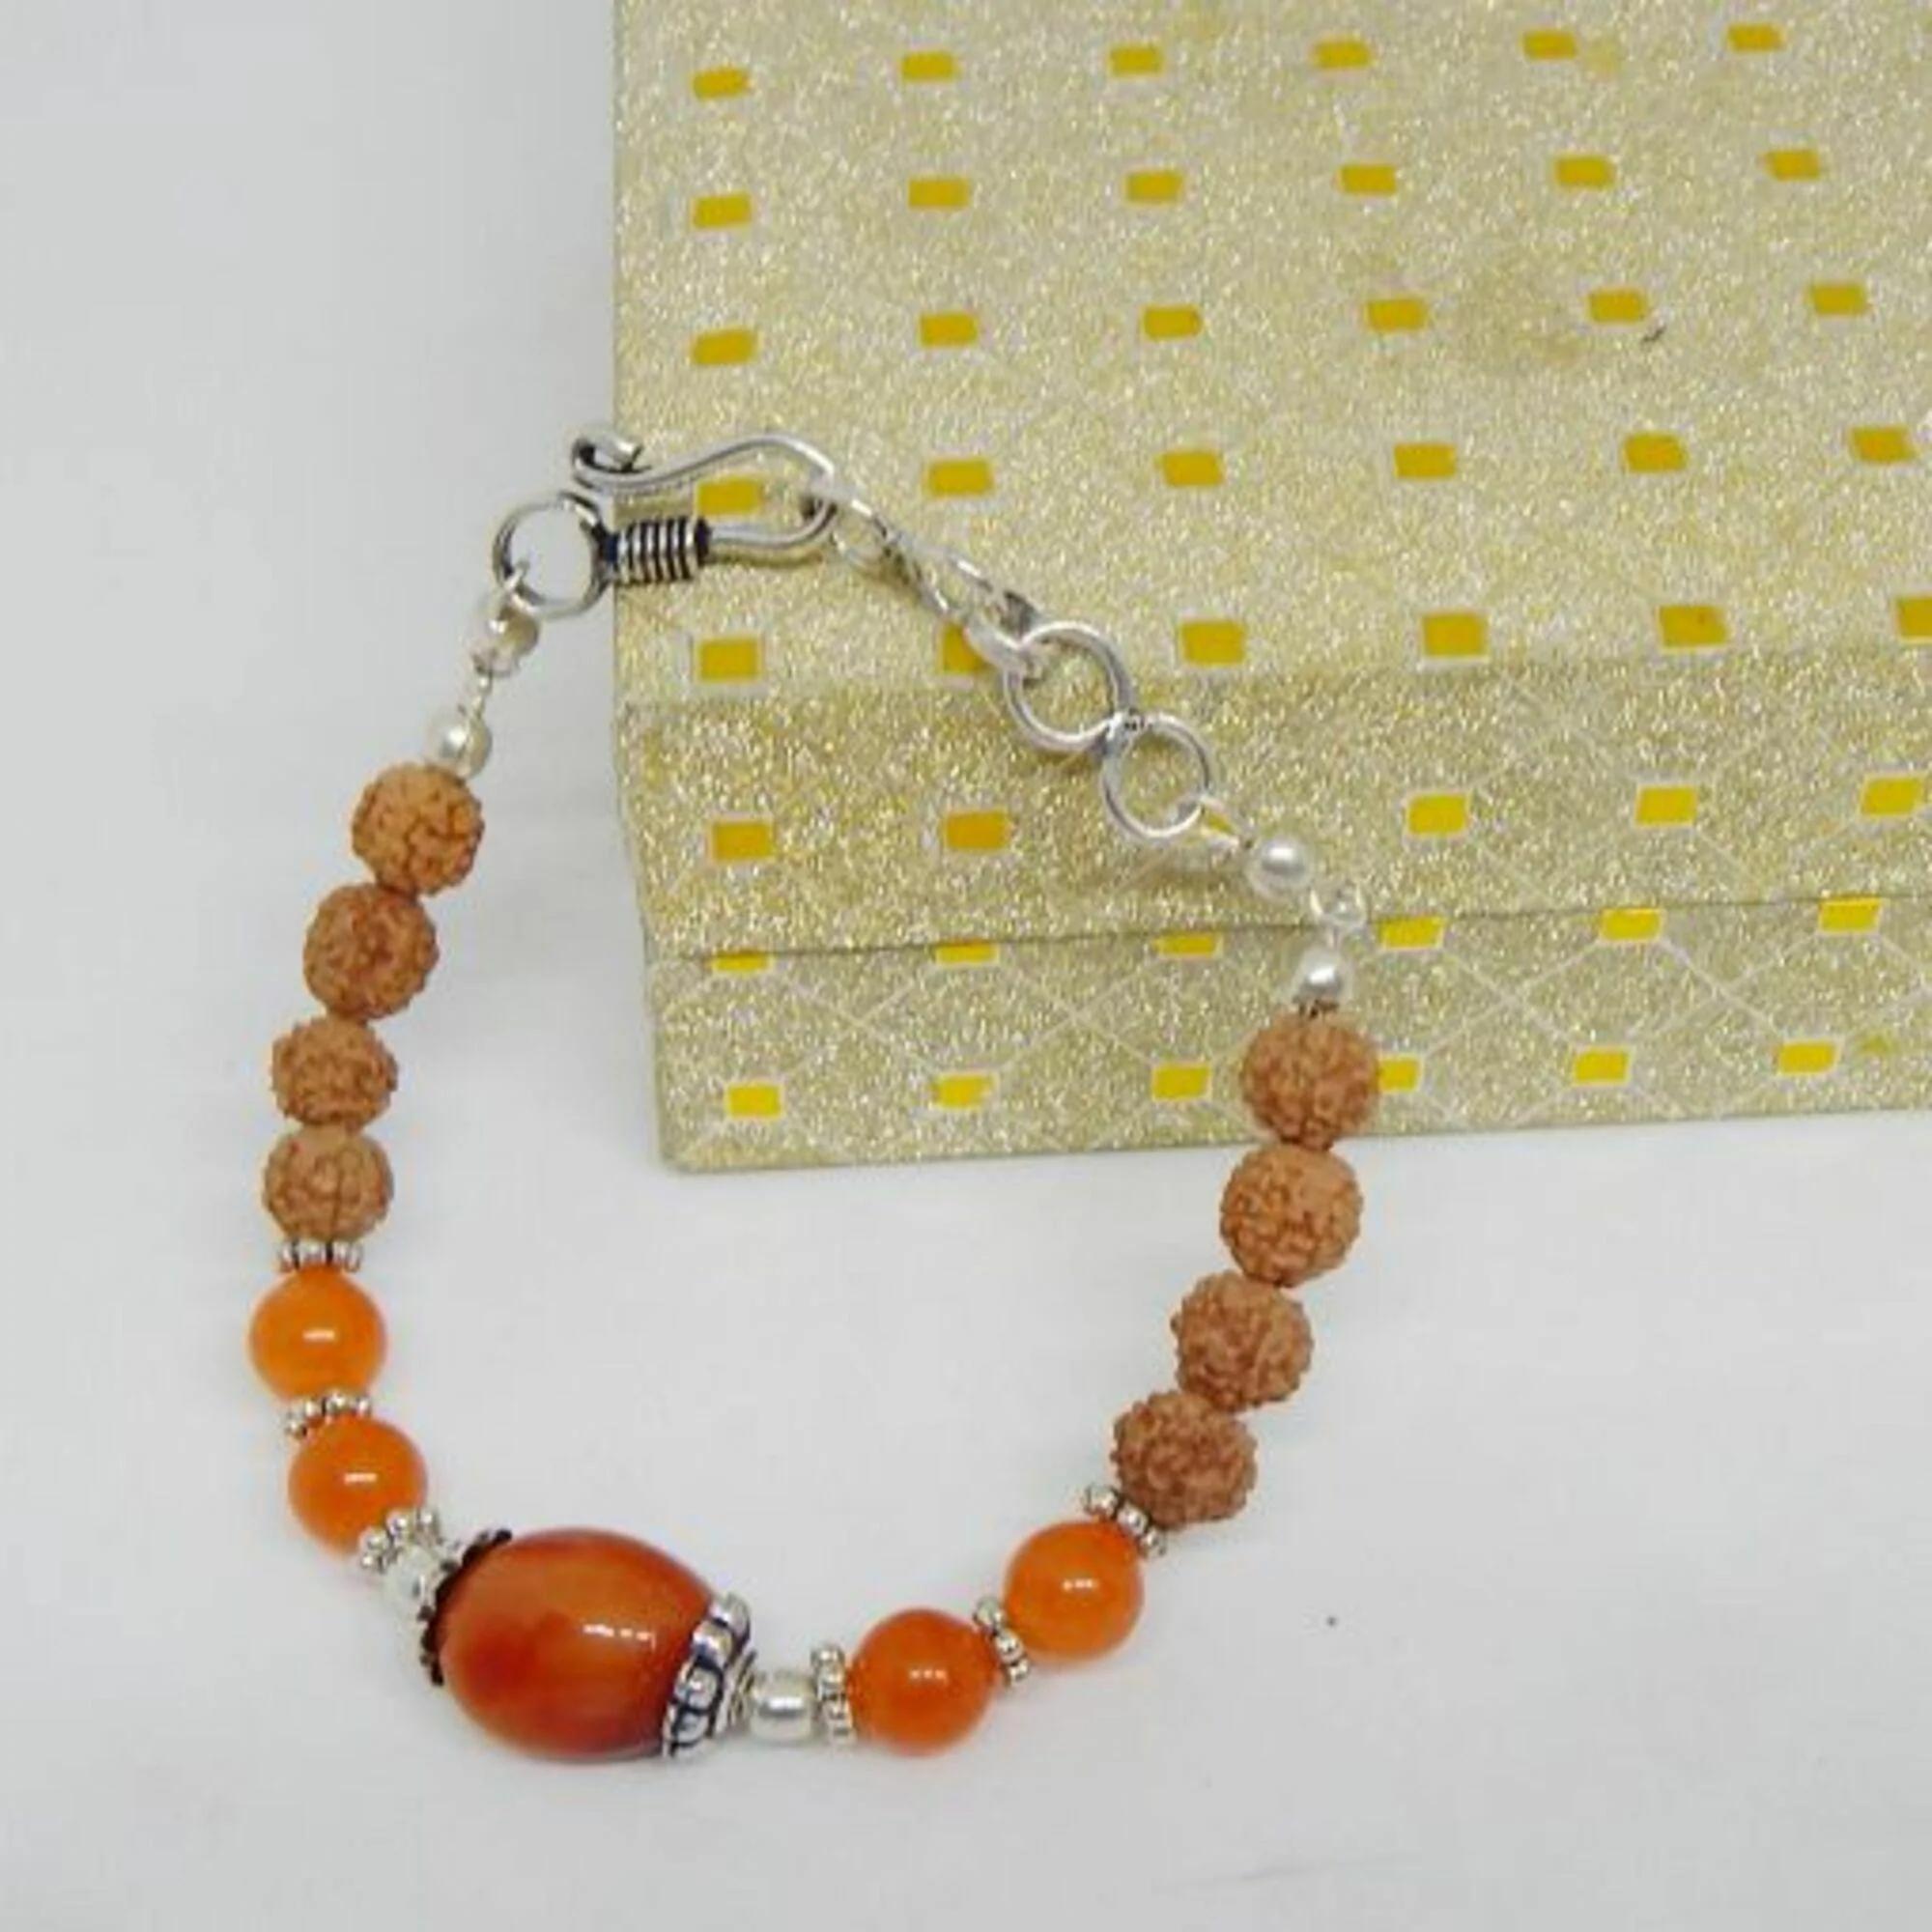
Jaya Vision Enterprises Gemstone Carnelian & Rudraksha Beads Bracelet
Type: Bracelets
Brand: JAYA VISION ENTERPRISES
Price: Rs. 470
 Carnelian Tumble, Beads & Rudraksha Beads Bracelet for Sacral ChakraCarnelian Tumble, Beads & Rudraksha with Copper metal beads with Silver Polish.Carnelian increases personal power, creativity, energy gives courage. It helps in meditation by increasing concentration.Helps in blood circulation, aids in male impotency, increases appetite, alleviates problems of the liver, bladder, kidneys and spleen.